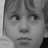
Emotion: neutral